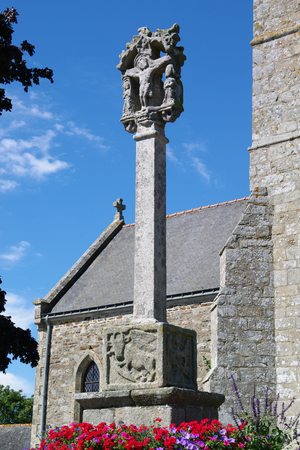
Croix du cimetière, Eglise (rue de l') (Inscription, 1964) This building is indexed in the Base Mérimée, a database of architectural heritage maintained by the French Ministry of Culture,
Plestan [pletɑ̃] est une commune française située dans le département des Côtes-d'Armor, en région Bretagne.
Cet article recense une partie des monuments historiques des Côtes-d'Armor, en France.